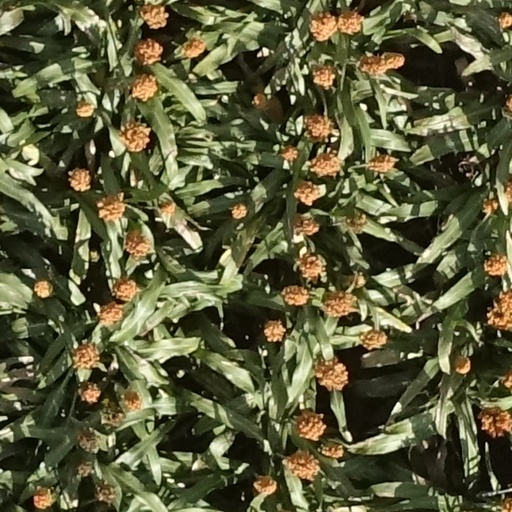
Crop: sorghum